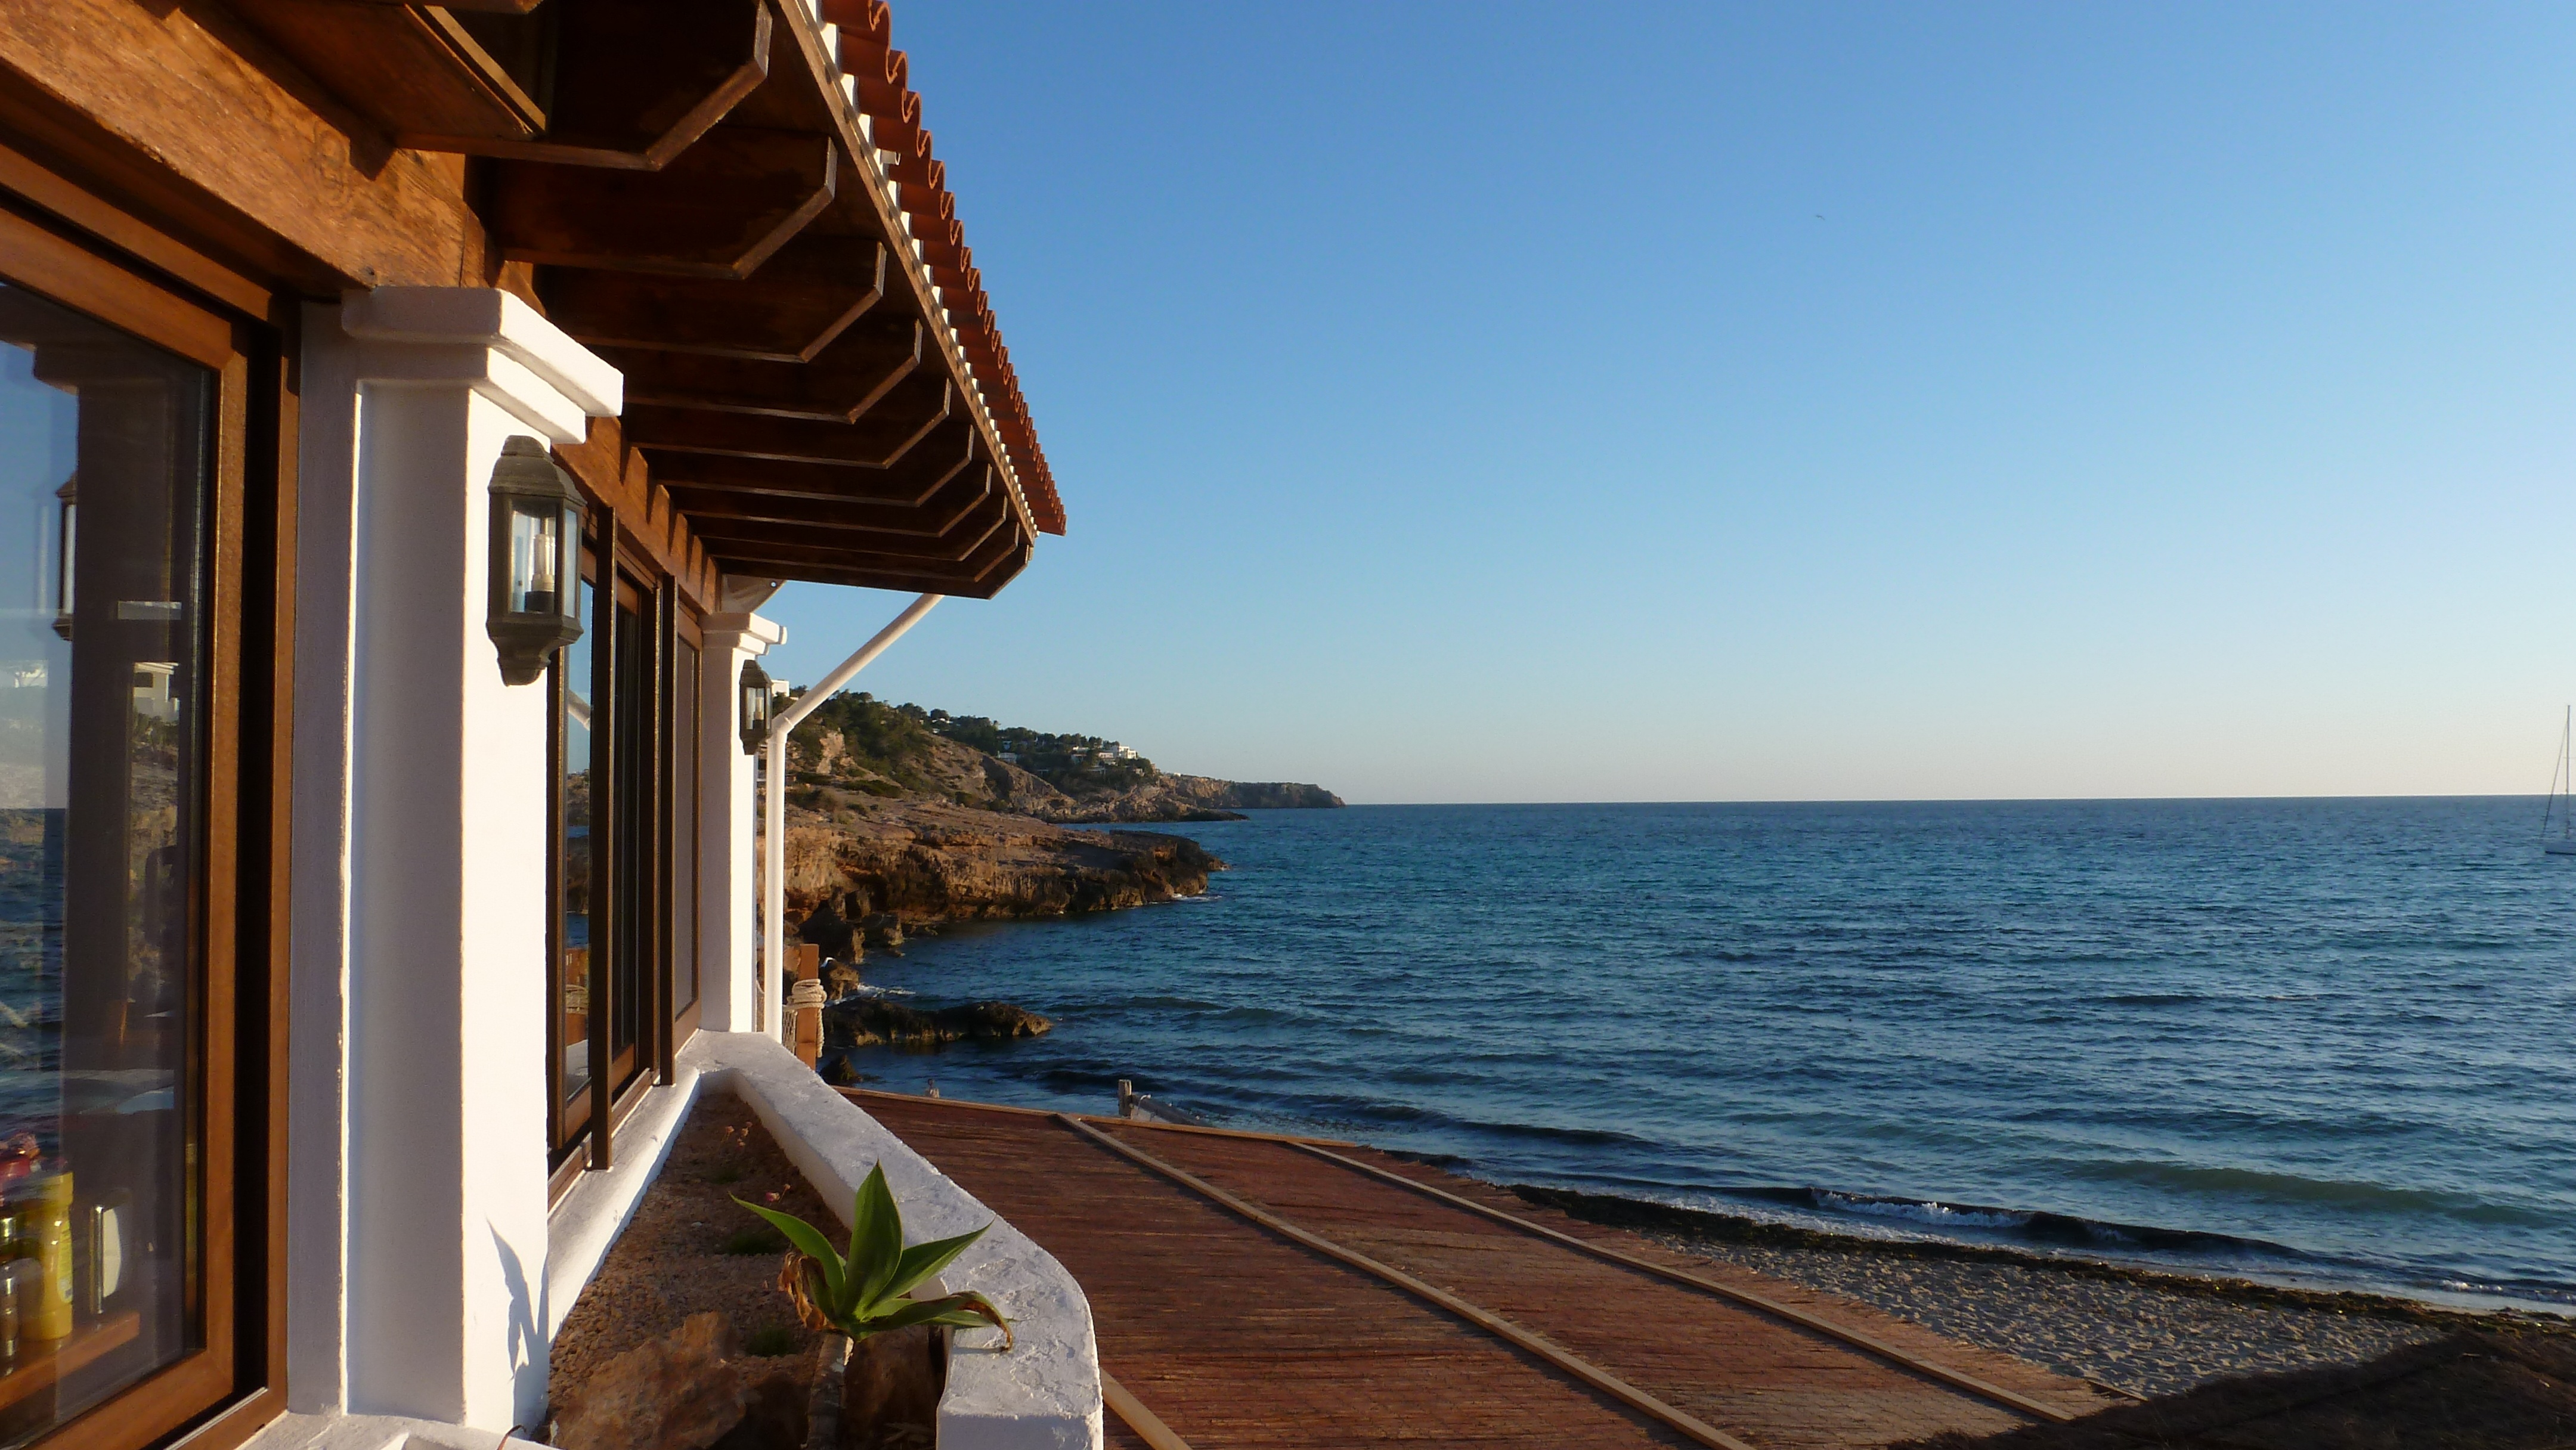
beach, landscape, sea, coast, ocean, house, vacation, travel, bay, happiness, resort, estate, caribbean